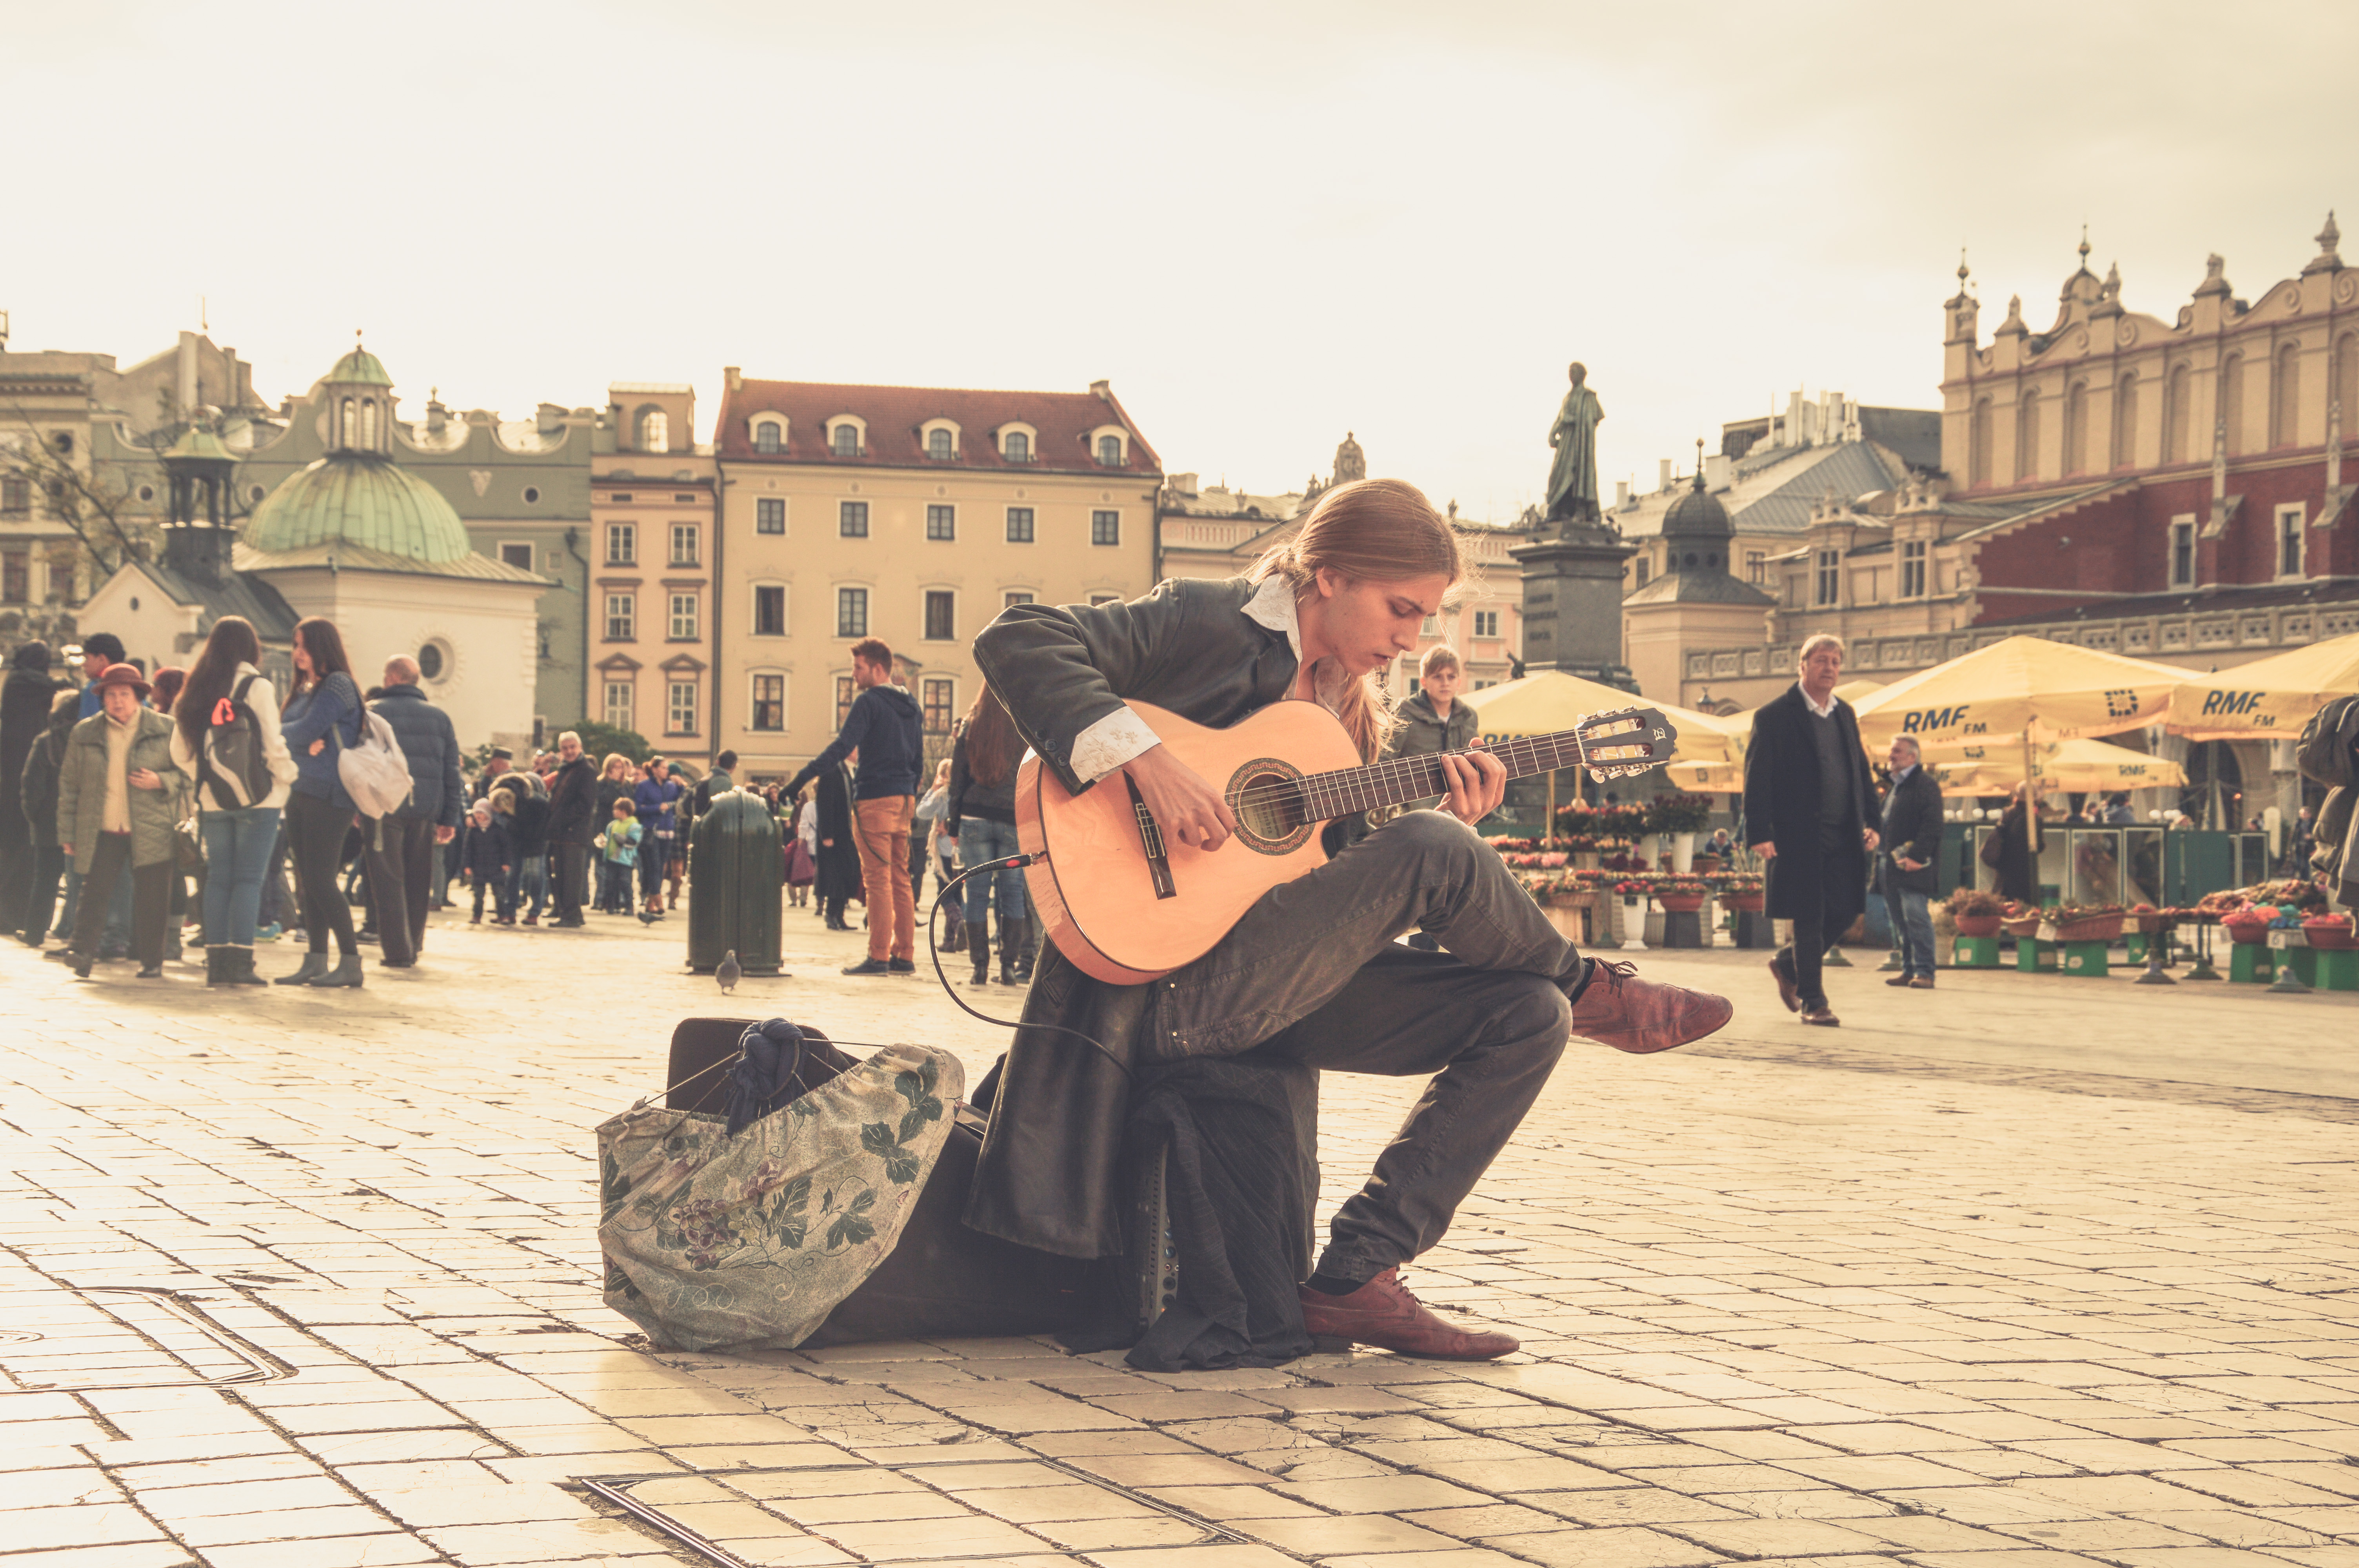
music, people, guitar, acoustic guitar, dance, square, musician, street art, street performer, street artist, old town, streets, sports, poland, photograph, guitarist, tradition, entertainment, performing arts, string instrument, public domain images, box guitar